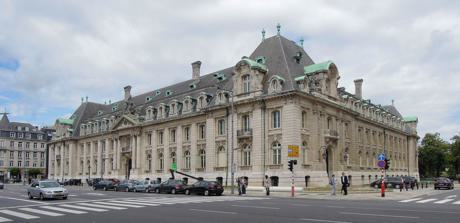
Building: ARBED building
Country: Luxembourg
Year built: 1922
Former headquarters of ArcelorMittal The ARBED building in 2011 The ARBED building is the generally used name for the headquarters of ArcelorMittal and one of its predecessors, the ARBED steel manufacturing company, which was completed in 1922 on the Avenue de la Liberté , opposite the Rose Garden in Luxembourg City . The architect was the Frenchman René Théry, and construction was overseen by Sosthène Weis . Description The building stands on a plot of 59,37 acres, and contains 15,000 square-metres of usable space. When the building was opened, it also included salons, smoking rooms, conference rooms, a restaurant, a library, a ceremonial hall, a bowling lane and a gym. Its style is inspired by French châteaux of the 17th and 18th centuries. It was built of steel and reinforced concrete, but the façade is made of sandstone. Over the main entrance is a sculpture by René Rozet , which shows Victoria crowning Mercury , in the presence of an allegorical sculpture representing science. At their feet are coins and a cog, which symbolise the economic success of industry. Next to them are putti carrying a globe made of copper, a reference to the world-wide activity of business. Some sculptures on the façade are by Duilio Donzelli . History After ARBED emerged from World War I in a strong position, having bought some of the steel plants that Gelsenkirchener Hütten A.G. was forced to sell due to the German defeat, it quickly decided to build a new, grand HQ for their central administration. Its staff picked a spot in the railway quarter, along the axis between the Adolphe Bridge and the railway station. The French architect René Théry designed the building, and Sosthène Weis oversaw construction. After Théry's death in 1922, Weis continued work alone. It was inaugurated on 9 December 1922. During the German occupation of Luxembourg during World War II , the Gauleiter Gustav Simon installed his headquarters in a wing of the building. In 2002, ARBED merged with other European steel companies to form Arcelor , which in turn merged with Mittal Steel in 2006 to form ArcelorMittal , and the building changed ownership accordingly. ArcelorMittal no longer used the building as its headquarters, but used it for training. In November 2012 ArcelorMittal announced that it would not use the building from 2013, due to the high maintenance costs. A procedure was then started to have the building registered as a national monument. The city council consented to this on 28 January 2013, and registration was complete on 4 April 2013. Though some members of the Chamber of Deputies expressed concern over the fate of the iconic building, suggesting it could house a public cultural institution in future, the government declared on 20 April 2013 it had no intention of purchasing the building, citing the state's financial constraints. Notes